Auckland Airport

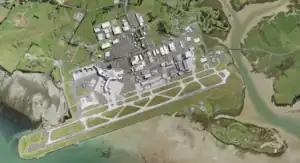
Aerial view (2017)

The site of the airport was first used as an airfield by the Auckland Aero Club. In 1928, the club leased some land from a dairy farmer to accommodate the club's three De Havilland Gypsy Moths. The club president noted at the time that the site "has many advantages of vital importance for an aerodrome and training ground. It has good approaches, is well drained and is free from power lines, buildings and fogs." Prior to rebuilding, this was known as Mangere Aerodrome.